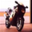
Label: motorcycle